Goyescas (film)

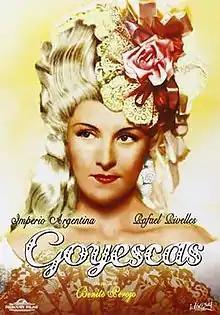

Goyescas is a 1942 Spanish musical film directed by Benito Perojo and starring Imperio Argentina, Rafael Rivelles and Armando Calvo. The film is an adaptation of the 1916 zarzuela "Goyescas" by Enrique Granados, and also drew inspiration from the work of the artist Francisco Goya. The film was part of the popular trend for operetta films in Europe during the era. Perojo had been planning the production for around a decade before it was ultimately made.